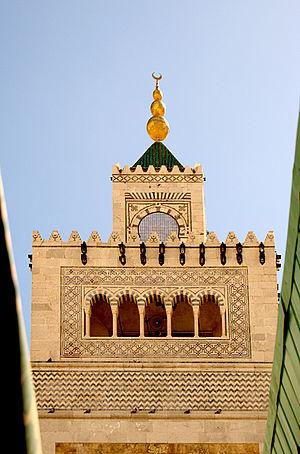
Grande Mosquée (Djamaa Zitouna), Tunis This is a photo of the protected monument identified by the ID 11-90 in Tunisia.
La mosquée Zitouna, ou mosquée de l'olivier, est la principale mosquée de la médina de Tunis.